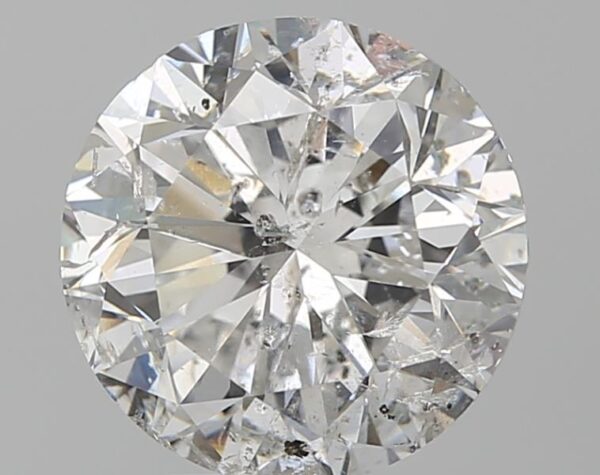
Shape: round
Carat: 3
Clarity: I1
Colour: E
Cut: GD
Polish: EX
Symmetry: GD
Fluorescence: ST
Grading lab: NONCERT
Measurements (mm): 8.769 x 8.941 x 5.814